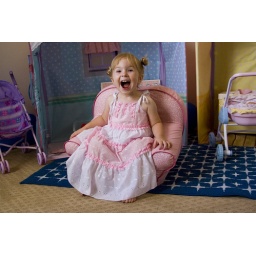
Series of candid (and not-so-candid) photos in her little pink chair